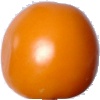
Label: Tomato Yellow 1